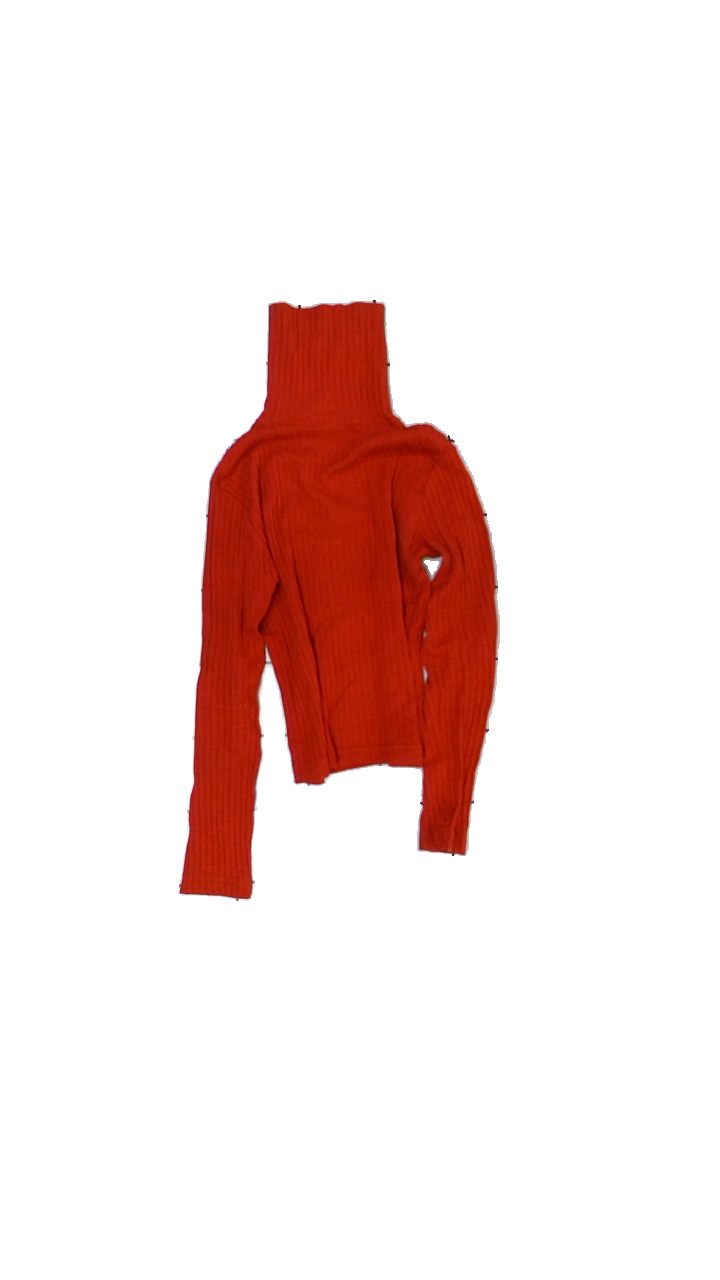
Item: Sweater (Ladies)
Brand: Hennes Collection
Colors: Red
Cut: Regular, Turtle neck
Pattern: Striped
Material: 100% cotton
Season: All
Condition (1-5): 3
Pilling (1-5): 4
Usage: Reuse
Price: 50-100